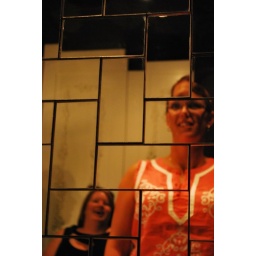
Playing with the mirrors in this bathroom - gosh I loved it! This wall was the best.